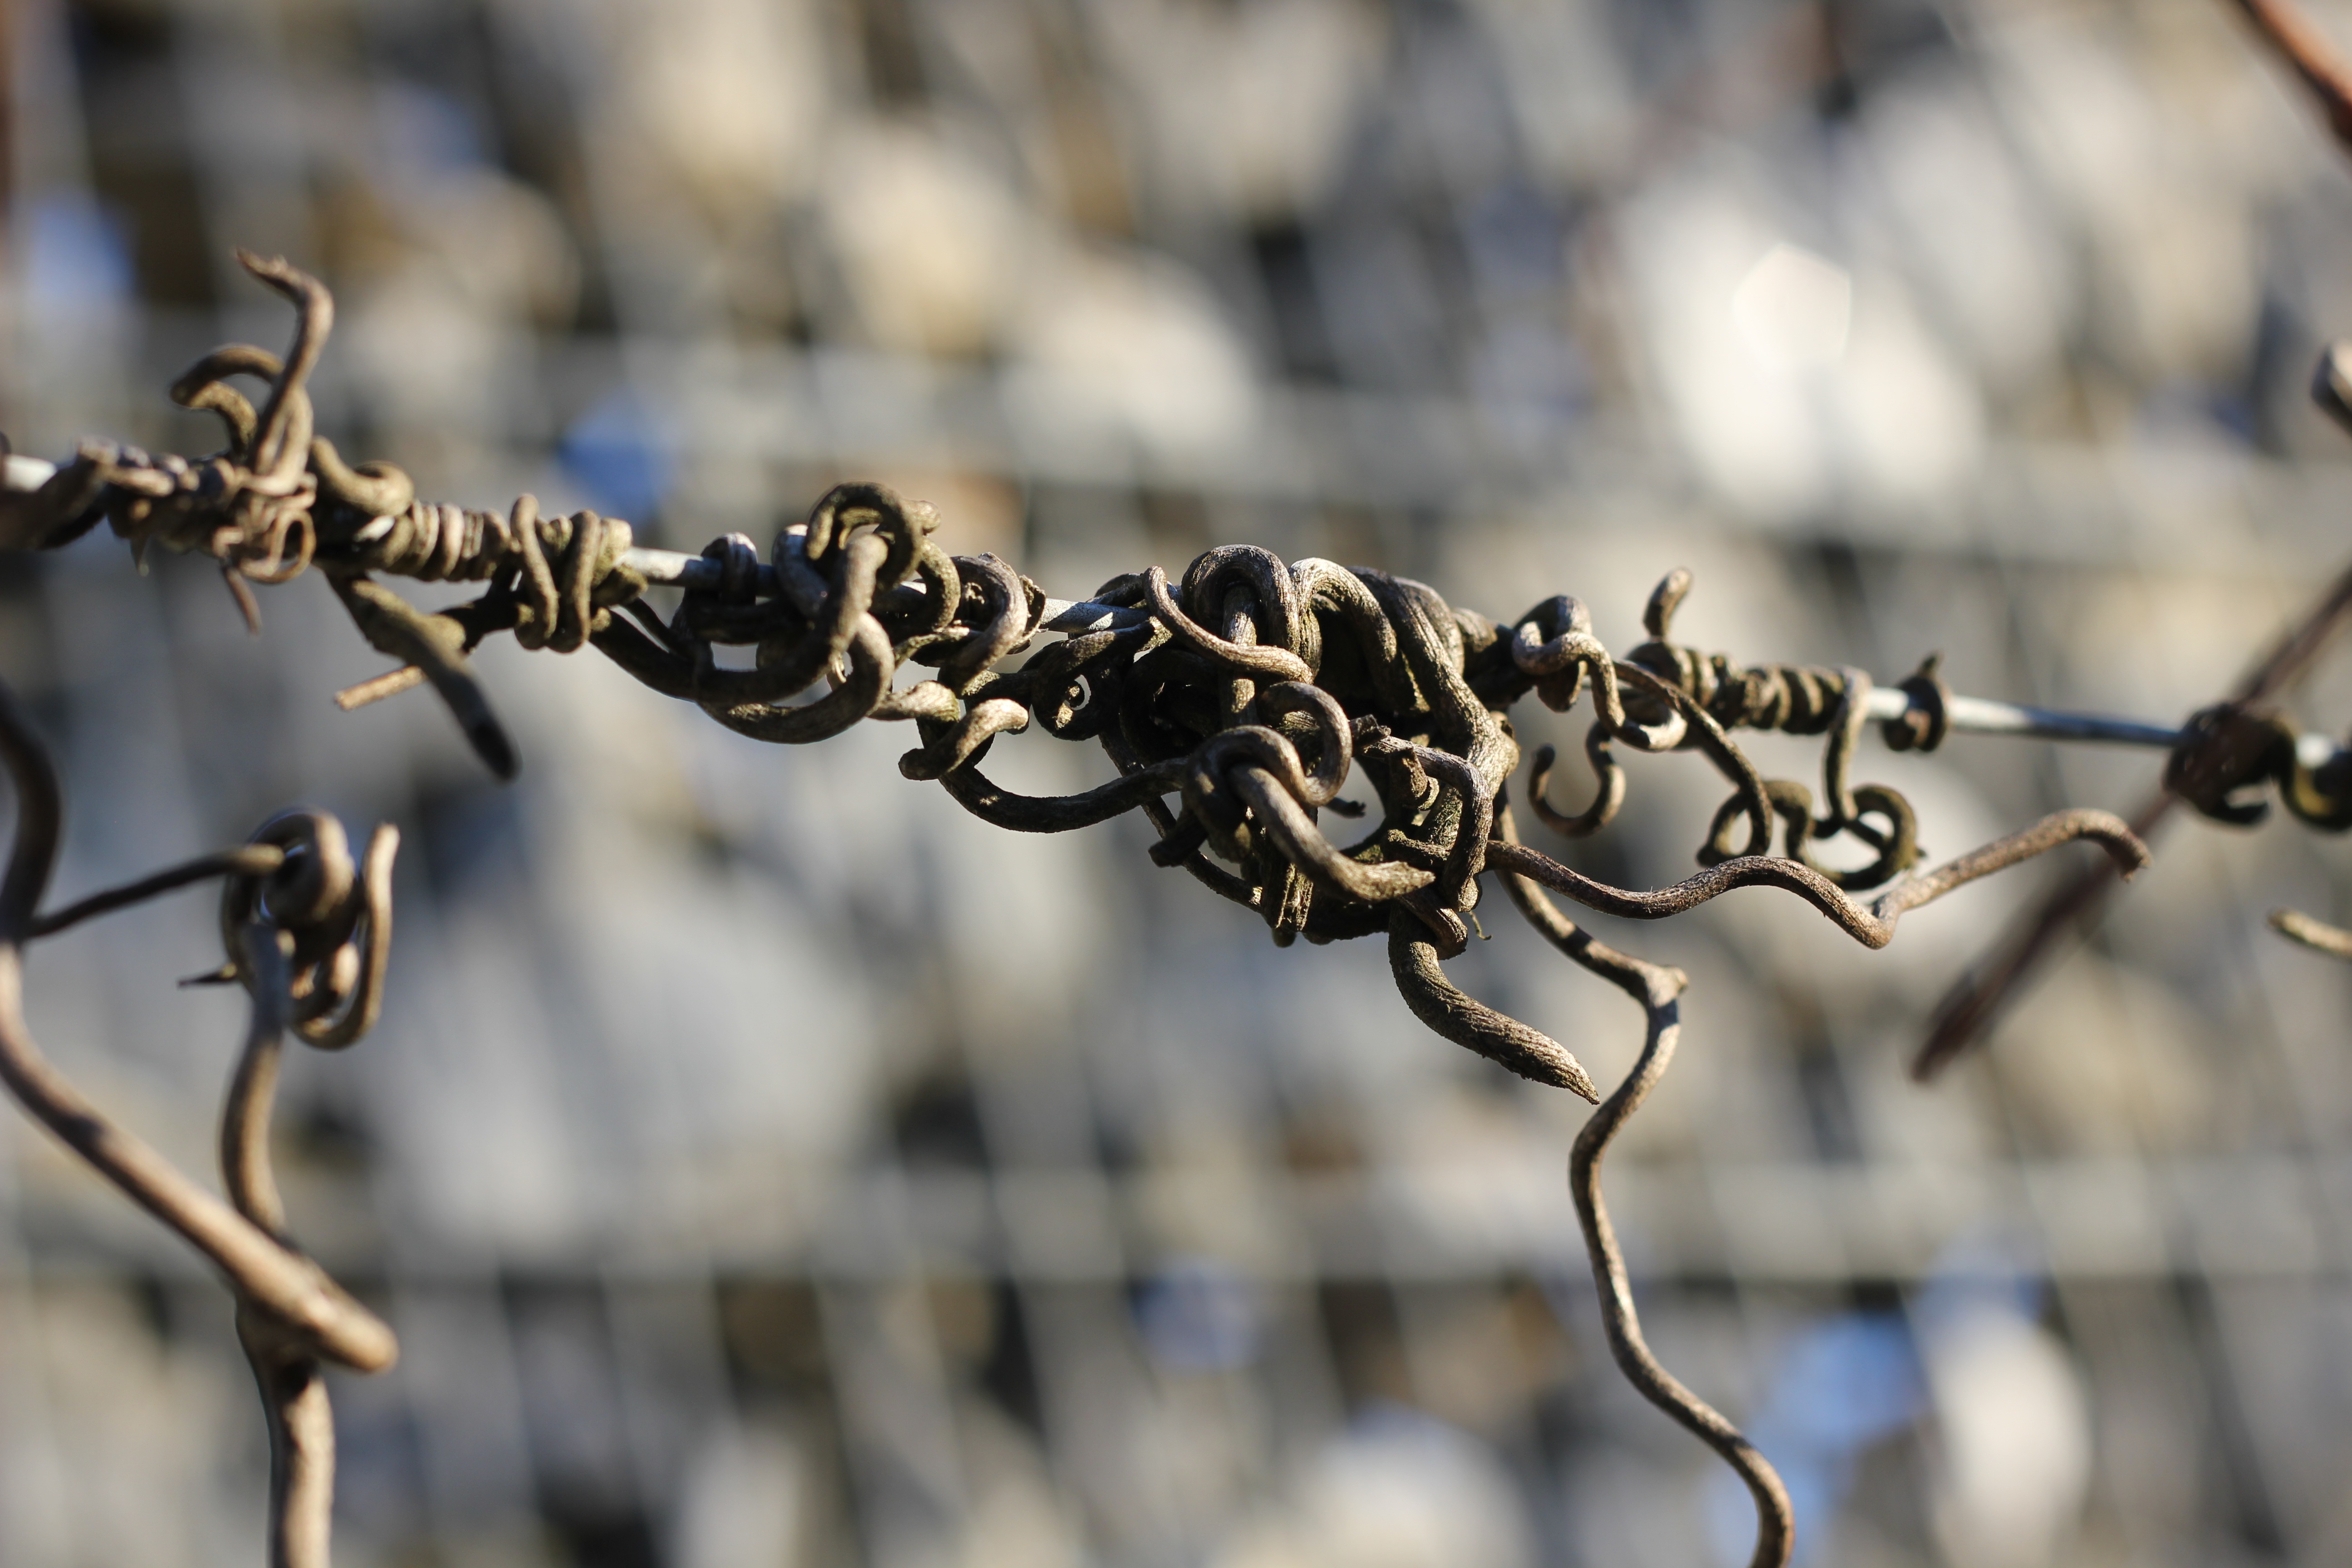
water, branch, winter, fence, barbed wire, wood, leaf, flower, frost, wire, dry, spring, cross, electricity, season, twig, close up, vegetation, iron, freezing, macro photography, the grapes, outdoor structure, wire fencing, home fencing